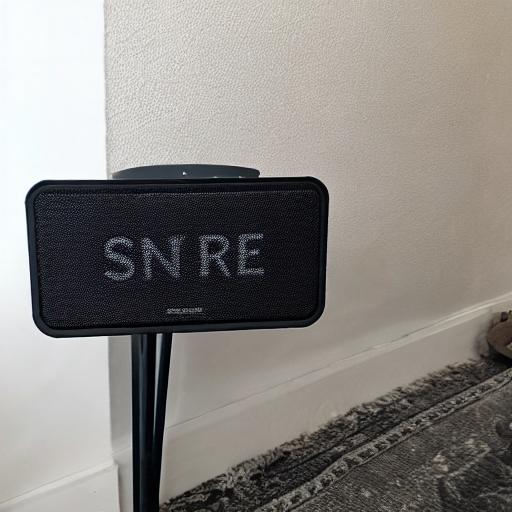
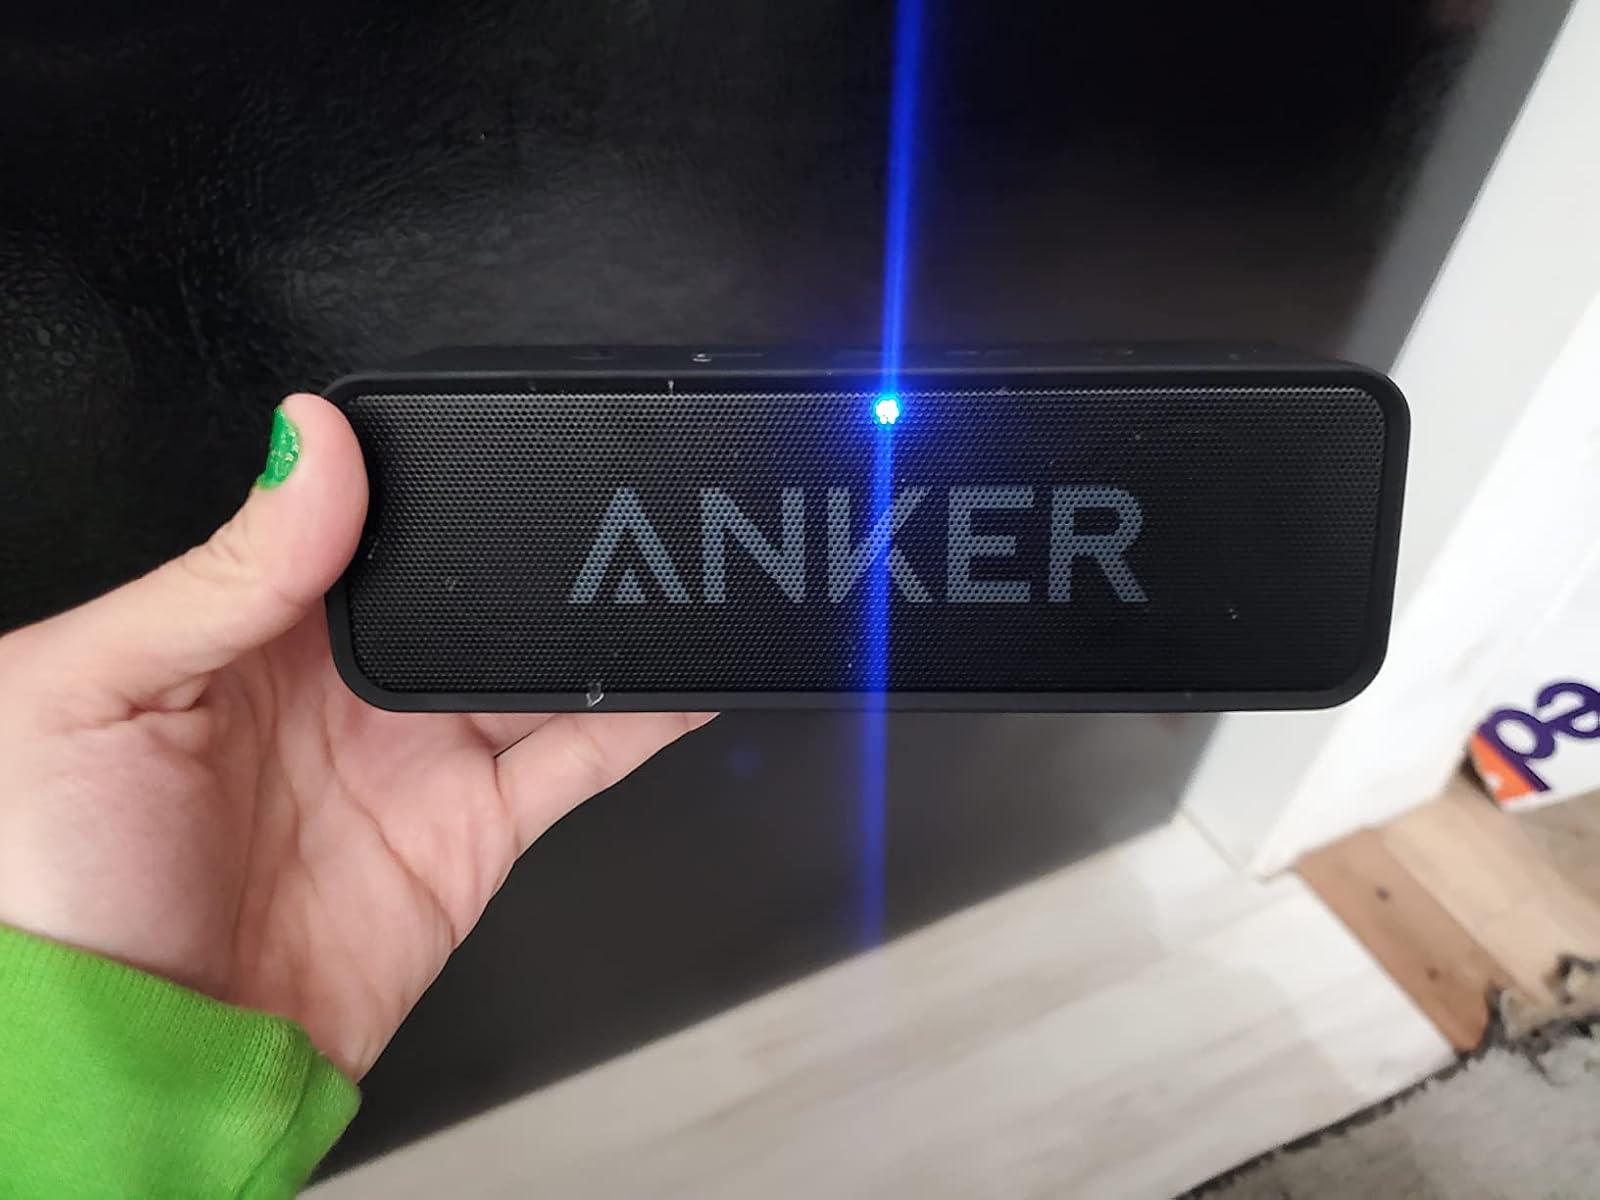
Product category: speaker
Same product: no